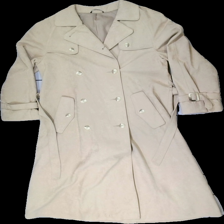
View: front
Type: Jacket
Category: Ladies
Brand: Bikbok
Colors: Beige
Material: Unknown, no match
Cut: Regular
Size: 40
Season: All
Damage 2: Blue stain
Damage 2 location: bottom left
Price range: 100-150
Recommended usage: Reuse
Description: Beige coat in good condition.